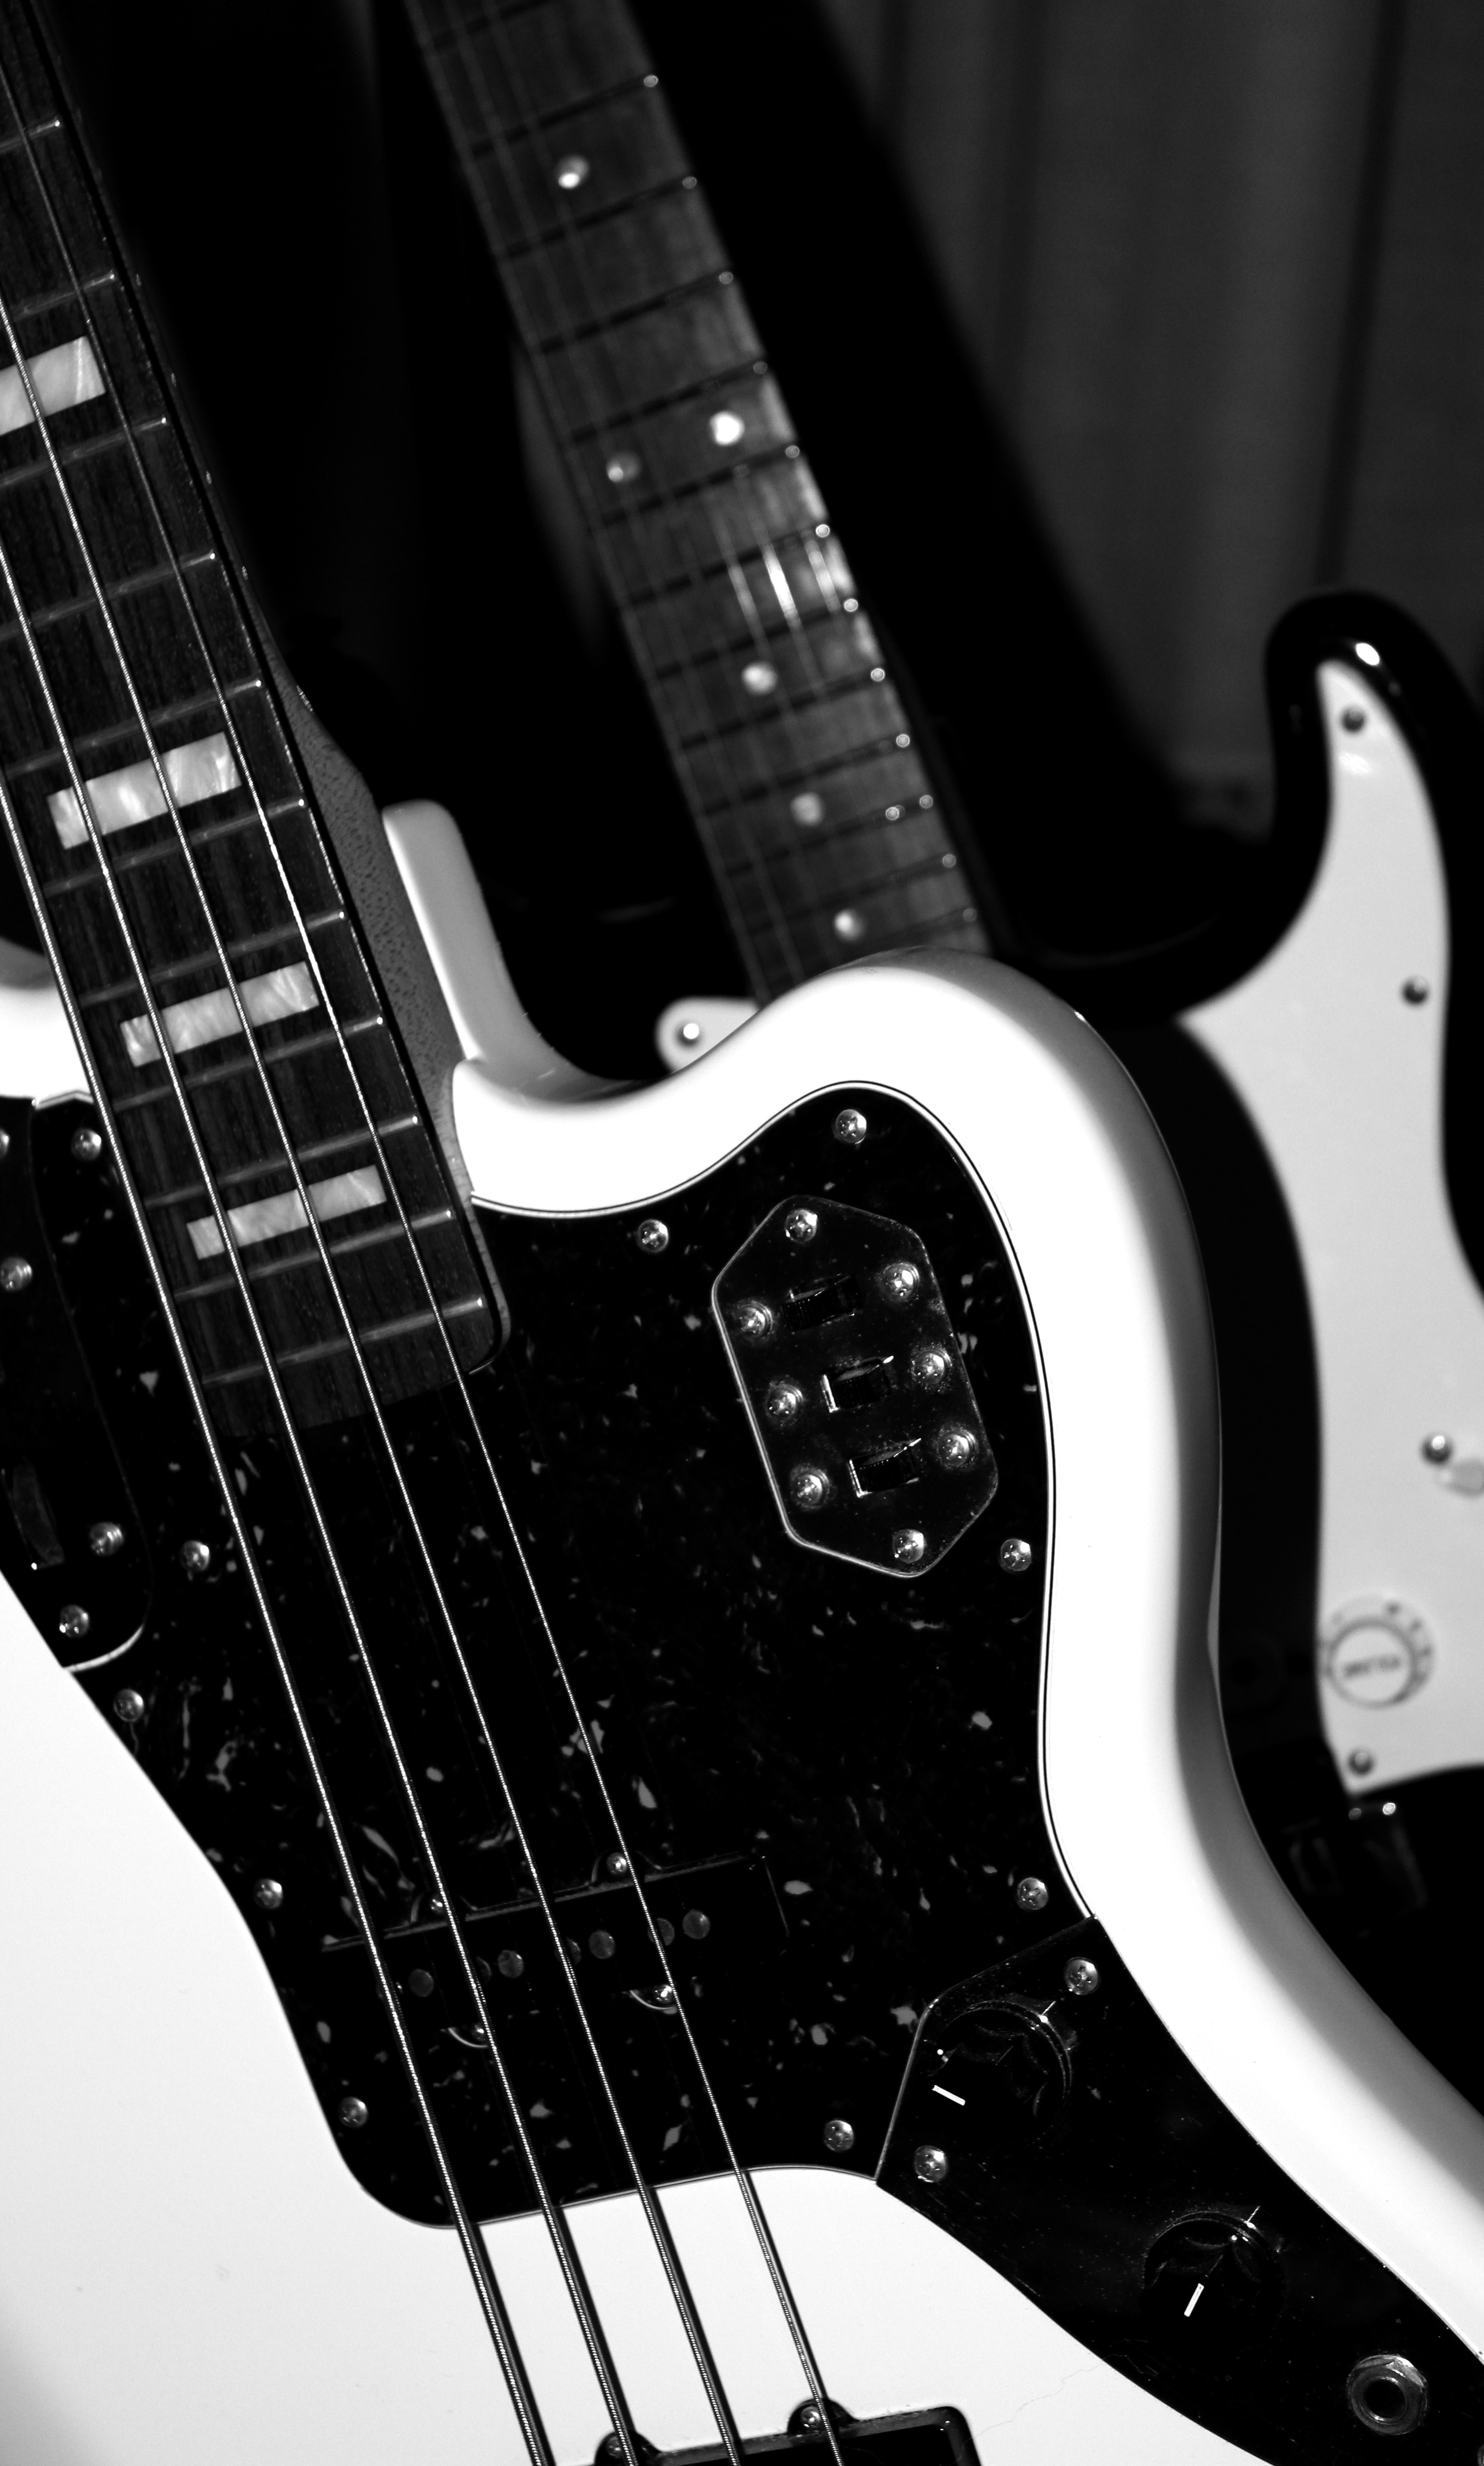
rock, music, black and white, guitar, acoustic guitar, black, monochrome, electric guitar, musical instrument, bassist, low, strings, guitarist, bass guitar, monochrome photography, string instrument, plucked string instruments, slide guitar, acoustic electric guitar, electric bass, jazz guitarist